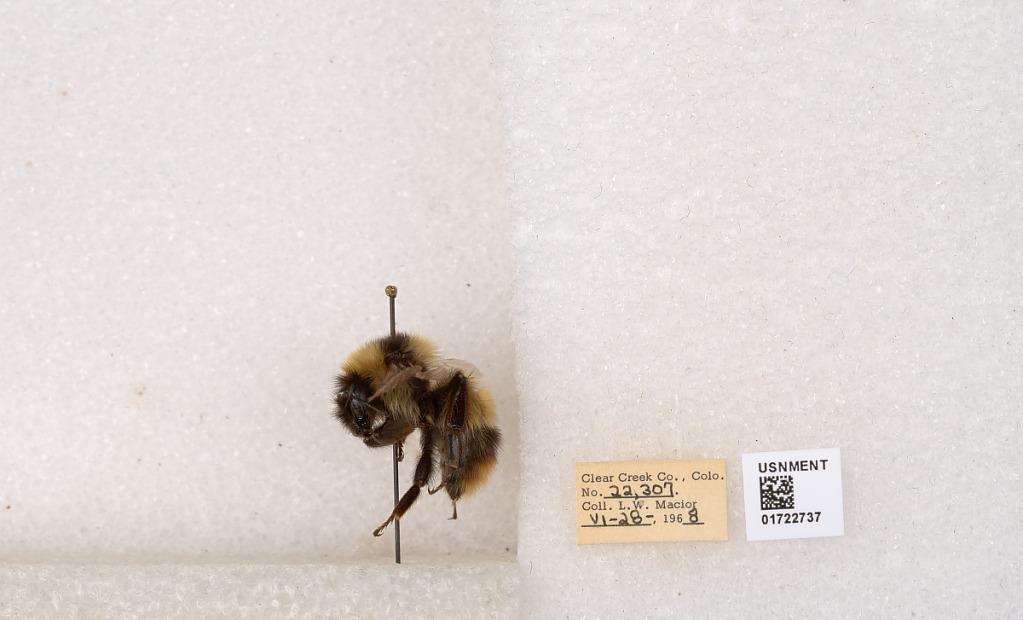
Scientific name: Bombus kirbyellus
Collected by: L. Macior
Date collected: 1968-6-28
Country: United States
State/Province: Colorado
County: Clear Creek
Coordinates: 39.6891, -105.644